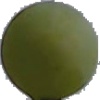
Label: Grape White 4